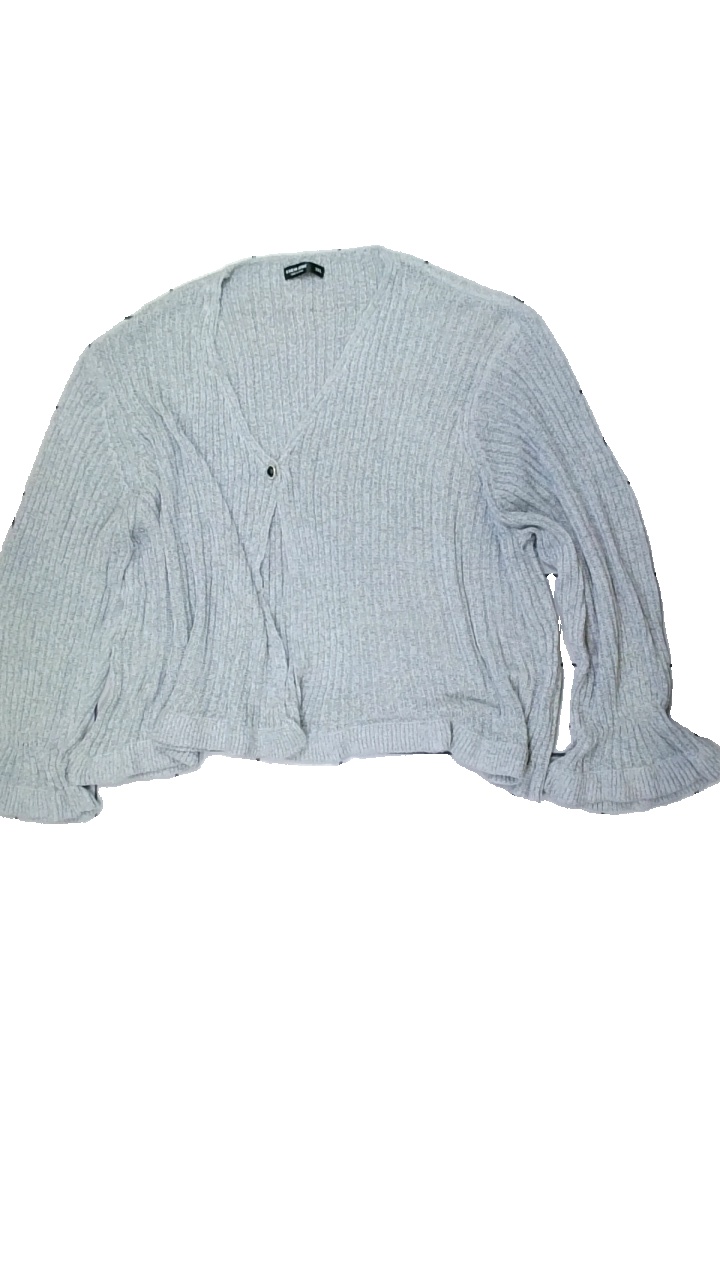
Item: Cardigan (Ladies)
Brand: Shein
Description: grå kofta med fläck fram
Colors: Grey
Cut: Regular
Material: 59% nylone 41% acrylic
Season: All
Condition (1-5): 3
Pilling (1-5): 5
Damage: fläck
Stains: Major
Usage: Energy Recovery
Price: <50